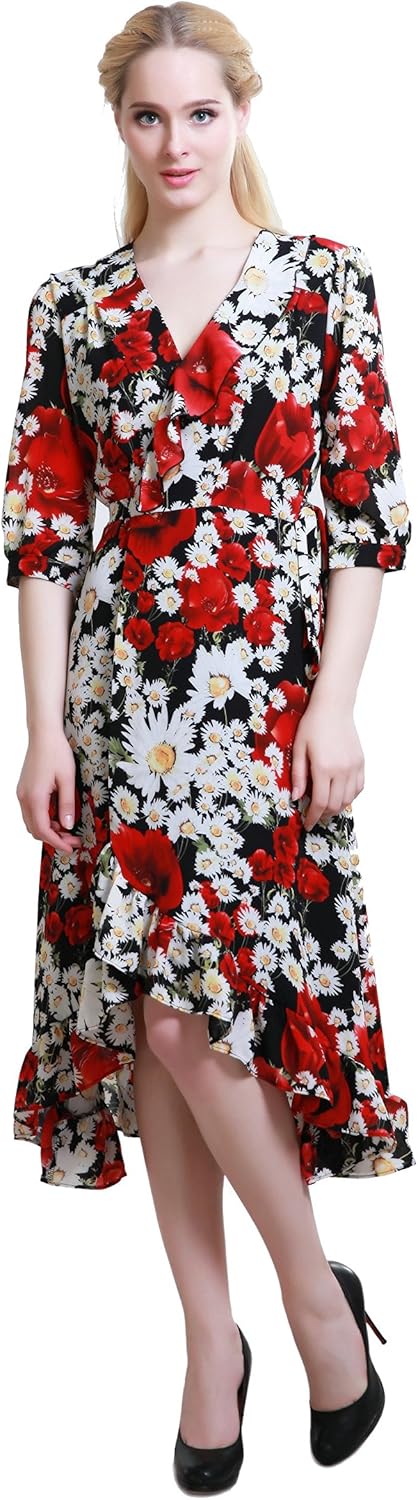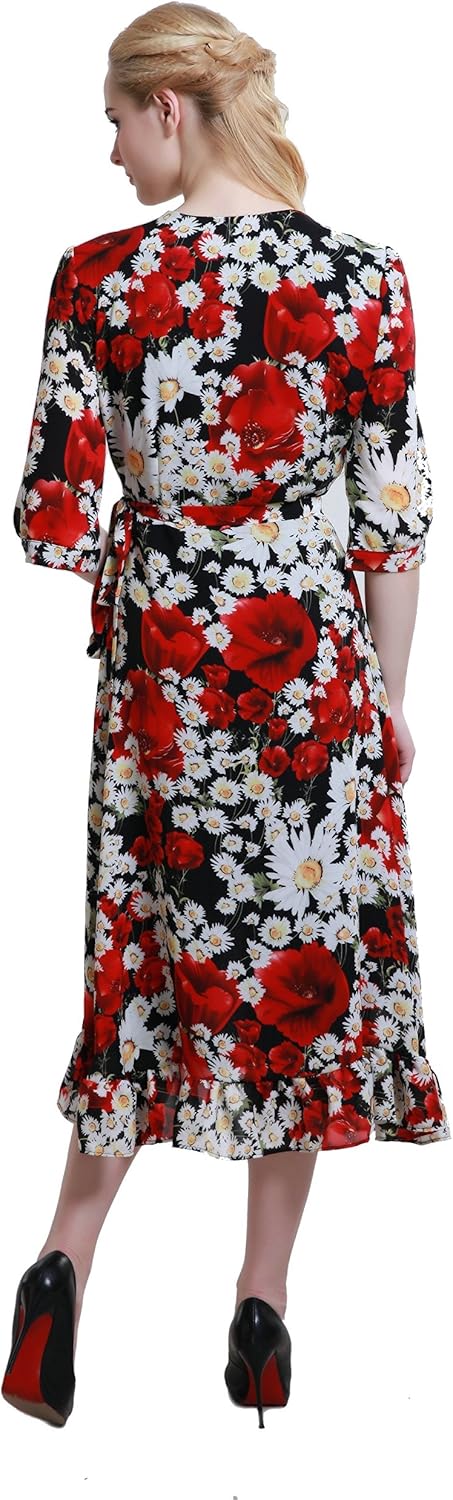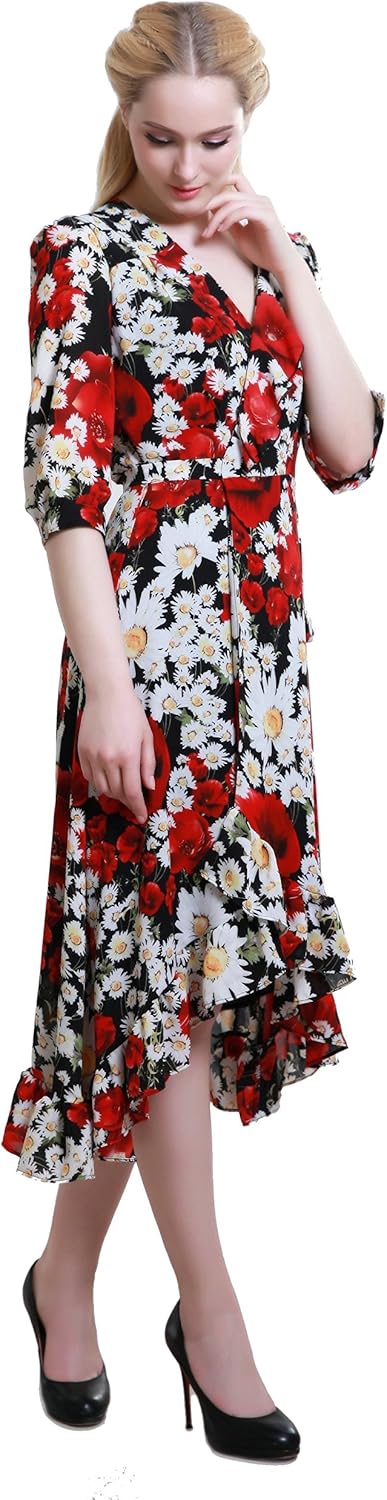
vamei 1950's Women's V Neck Floral Print 3/4 Sleeve Wrap Belted Dress
Category: AMAZON FASHION
VAMEI 1950's Women's V Neck Floral Print 3/4 Sleeve Wrap Belted Dress Something radiantly retro for you, darling . With its elegant V neckline, Vintage style with floral prints . Our Flirty Flounce Dress is designed with gorgeous cascading flounces along the skirt's front panels and bottom hem. This fully functional wrap is fantastic for adjusting to your preferred coverage,the cinch feature at the waist helps accentuate your fabulous curves. What a meticulous marvel! FEATURES: Style: Vintage Sleeve Length: 3/4 Sleeves Types: Casual Material: 100% Chiffon Fashion Element: Floral Print ,Casual Belted Dress Garment Care: Machine or Hand wash cold,Hang to dry, No wrinkles VAMEI is a Registered Brand dealing in various Dresses and Accessories. We are committed to providing high-quality fashion dresses and accessories for all of our customers!With any questions or problems to our products or service, please email us freely, we will reply and solve it for you ASAP.
Features: Chiffon | Tie closure | Hand Wash Only | 100% Chiffon, Super comfortable and good breath ability, Size: S, M, L, NOTICE: before order, please refer to our LEFT Size Chart Picture (Not the Amazon size chart) | Lined, No See Through problems, 3/4 sleeves covers your arms, Elegant enough that you can wear it to Church or to a School Function, BUT feminine and sexy enough for a date | Classic Retro floral print, below the knee length, Great for anything spring/summer/tropical, Looks good with ANY style shoes | Fully functional dress that adjusts to your curves, featuring ultra-feminine Cascading Flounces, V-neck, Waist Tie/Belt, and Sexy Front Slit | Great for daily casual, office, party, cocktail, vacation, holiday gatherings or other special occasion, it has the perfect amount of glamour in it!